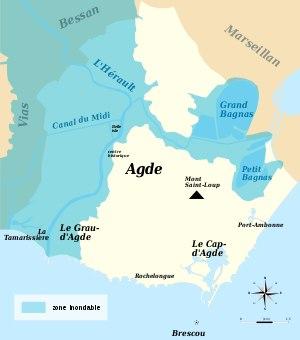
Une zone inondable, reprise également sous l'appellation de terrain inondable, est un lieu géographique délimité qui a été recouvert par les eaux lors d'une inondation. Les ZI sont liées à deux catégories de phénomènes : les inondations naturelles et les inondations dues aux activités humaines.
Agde est une commune française située dans le département de l'Hérault, en région Occitanie.